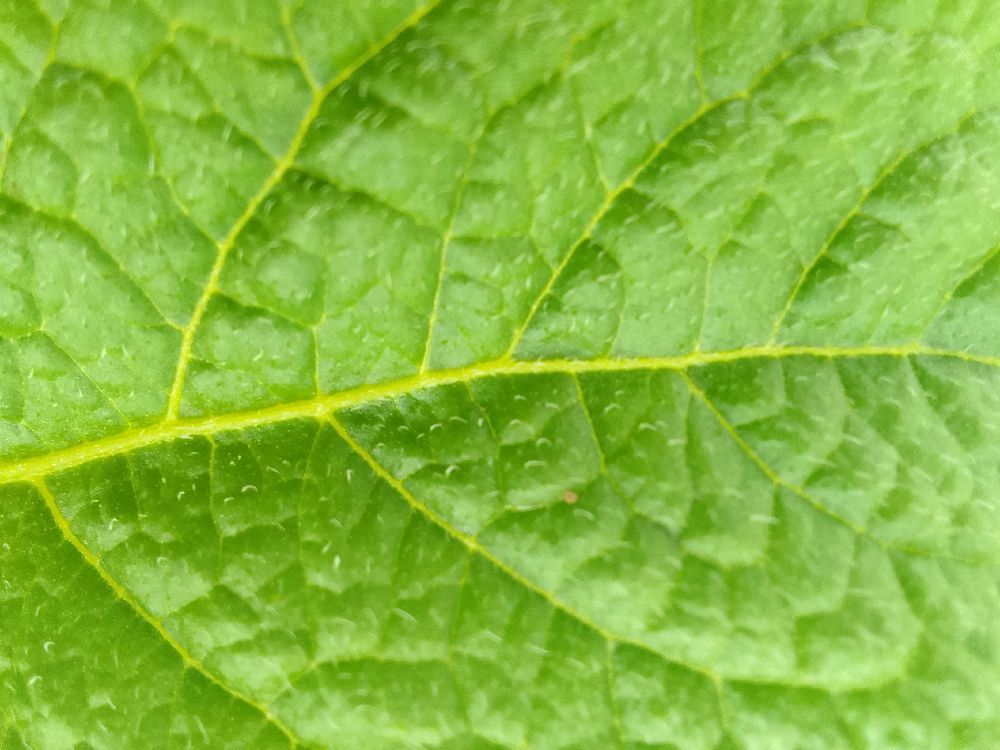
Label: Healthy